OS T2000

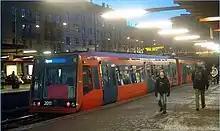
T2011 at Majorstuen

In 2009, all twelve T2000 units were taken out of service, before the last of the much older T1300. Kollektivtransportproduksjon, the successor of Oslo Sporveier, stated that procuring spare parts was becoming nearly impossible and that the small size of the series forced high maintenance costs. The initial orders for MX3000 trains did not call for sufficient numbers to replace the T2000. Kollektivtransportproduksjon has estimated the cost of renovating the units so they can run for 15 more years at NOK 50 million. Alternatively, the city council has been recommended by Kollektivtransportproduksjon to purchase 15 new MX3000 three-car trains for NOK 250 million.